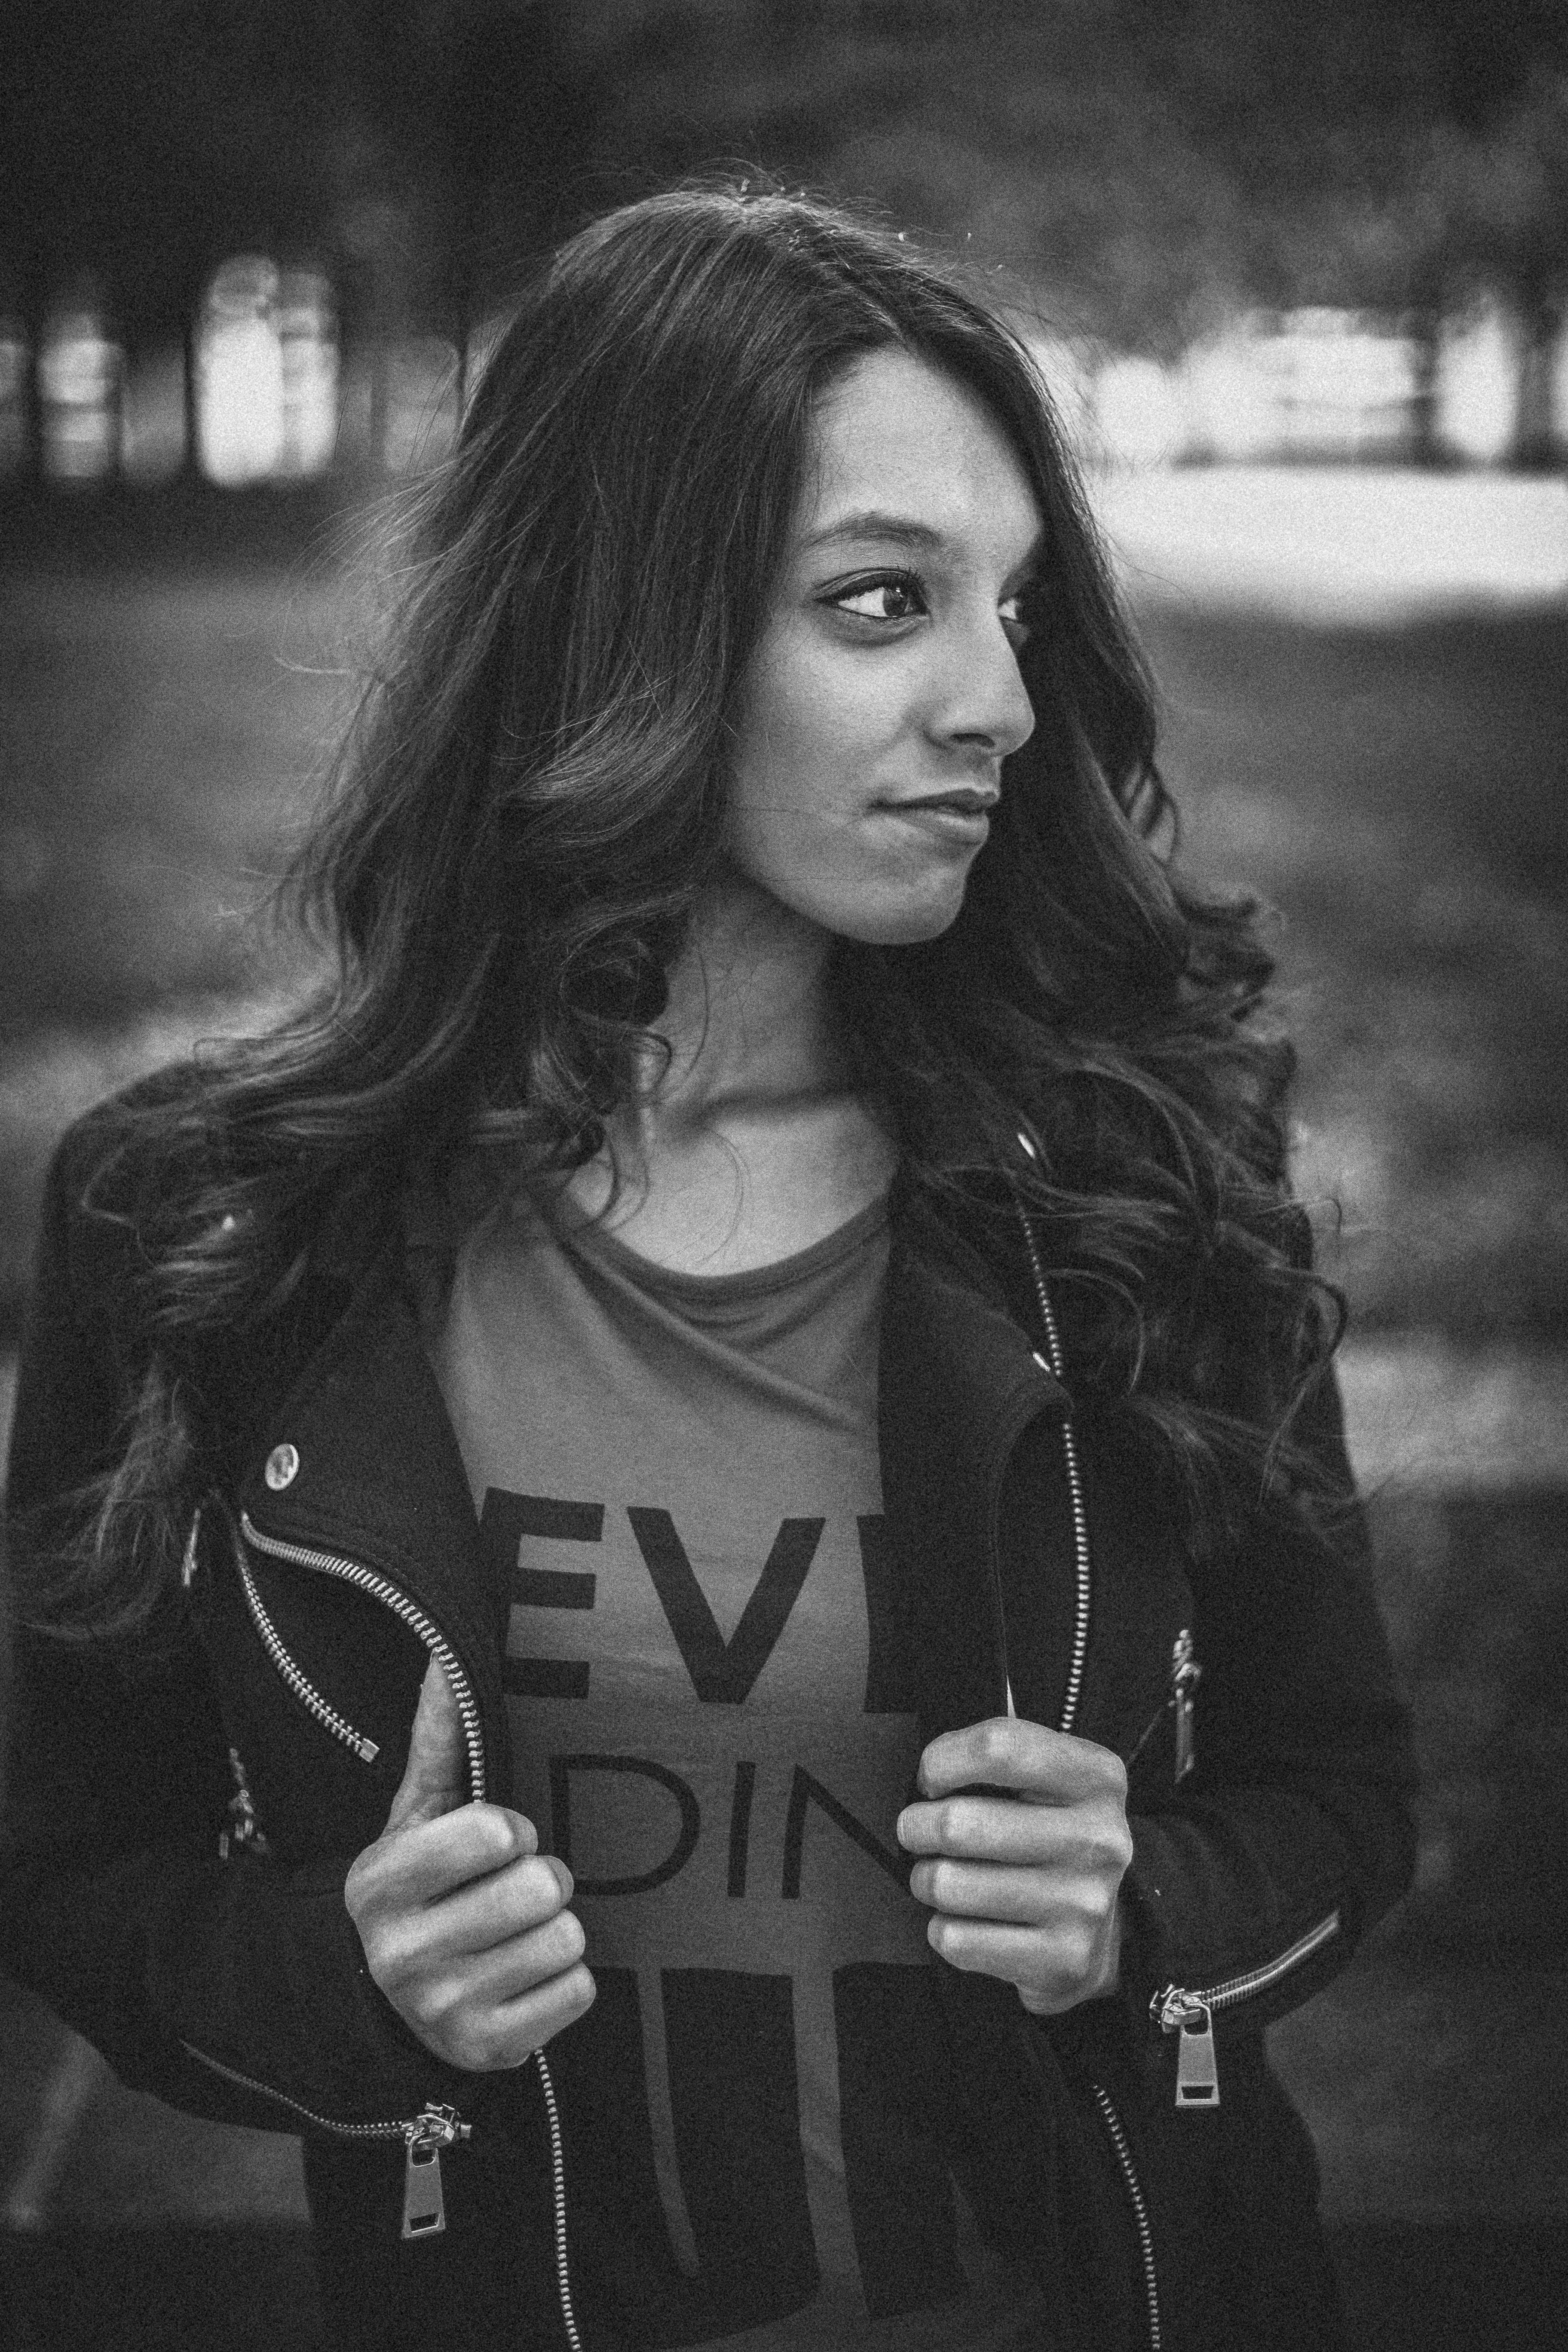
black, photograph, black and white, person, beauty, girl, monochrome photography, lady, photography, photo shoot, black hair, long hair, model, portrait, monochrome, portrait photography, brown hair, smile, film noir